Bagamoyo Historic Town

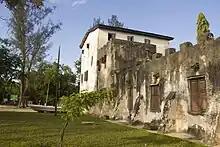
Old Fort Bagamoyo in 2018

Bagamoyo, a little settlement before 1850, could not have provided the Indian Ocean commerce system with large numbers of enslaved Africans; Kilwa, considerably farther south along the Tanzanian coastline, was known for doing so. Southeast Africa developed into the heart of the world's slave trade during the 1780s and 1870s, serving both the Indian Ocean and the Atlantic Ocean markets. Four factors contributed to this phenomenon: first, the growth of French plantations in the Mascarene Islands; second, Brazilian planters' demand for new slave sources in the wake of the expansion of British anti-slavery patrols in the Atlantic Ocean beginning in 1807; third, the expansion of the clove plantation economy in Zanzibar; and fourth, the cultivation of sugarcane and rice on the mainland.